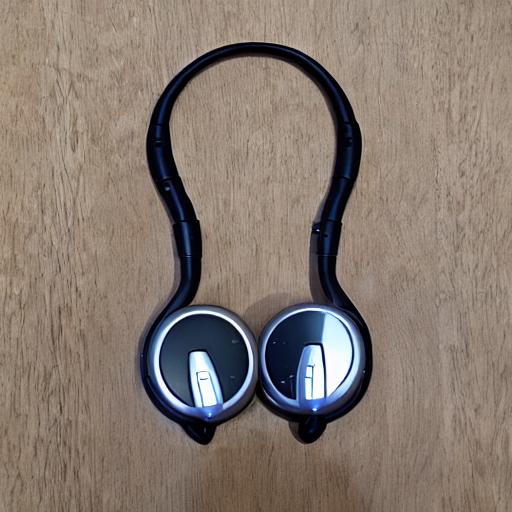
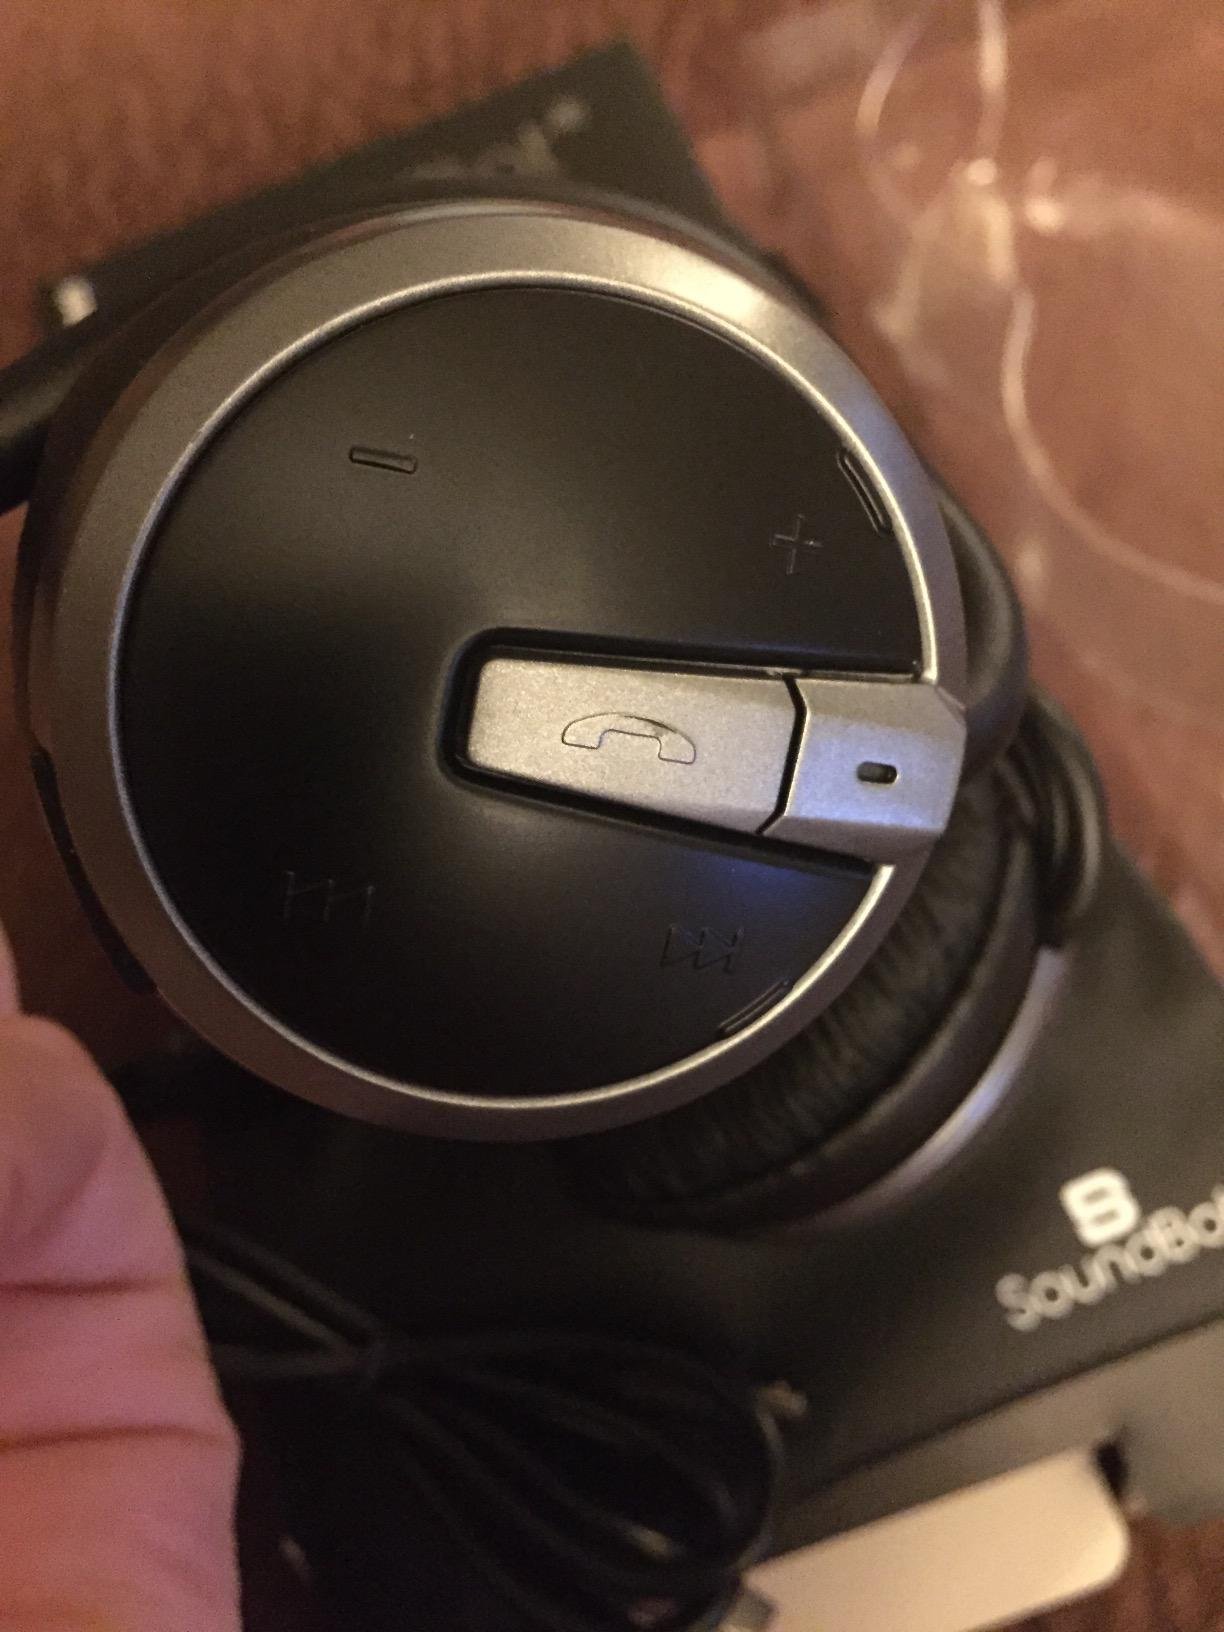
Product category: headphones
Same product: no